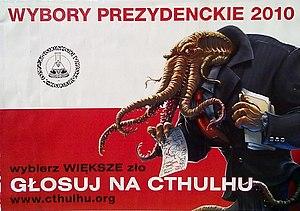
Plusieurs décennies après la mort de l'écrivain Howard Phillips Lovecraft, d'autres auteurs s'inspirent du mythe de Cthulhu — développé à partir de ses écrits — pour créer à leur tour des œuvres originales se référant plus ou moins à l'univers littéraire de l'auteur.